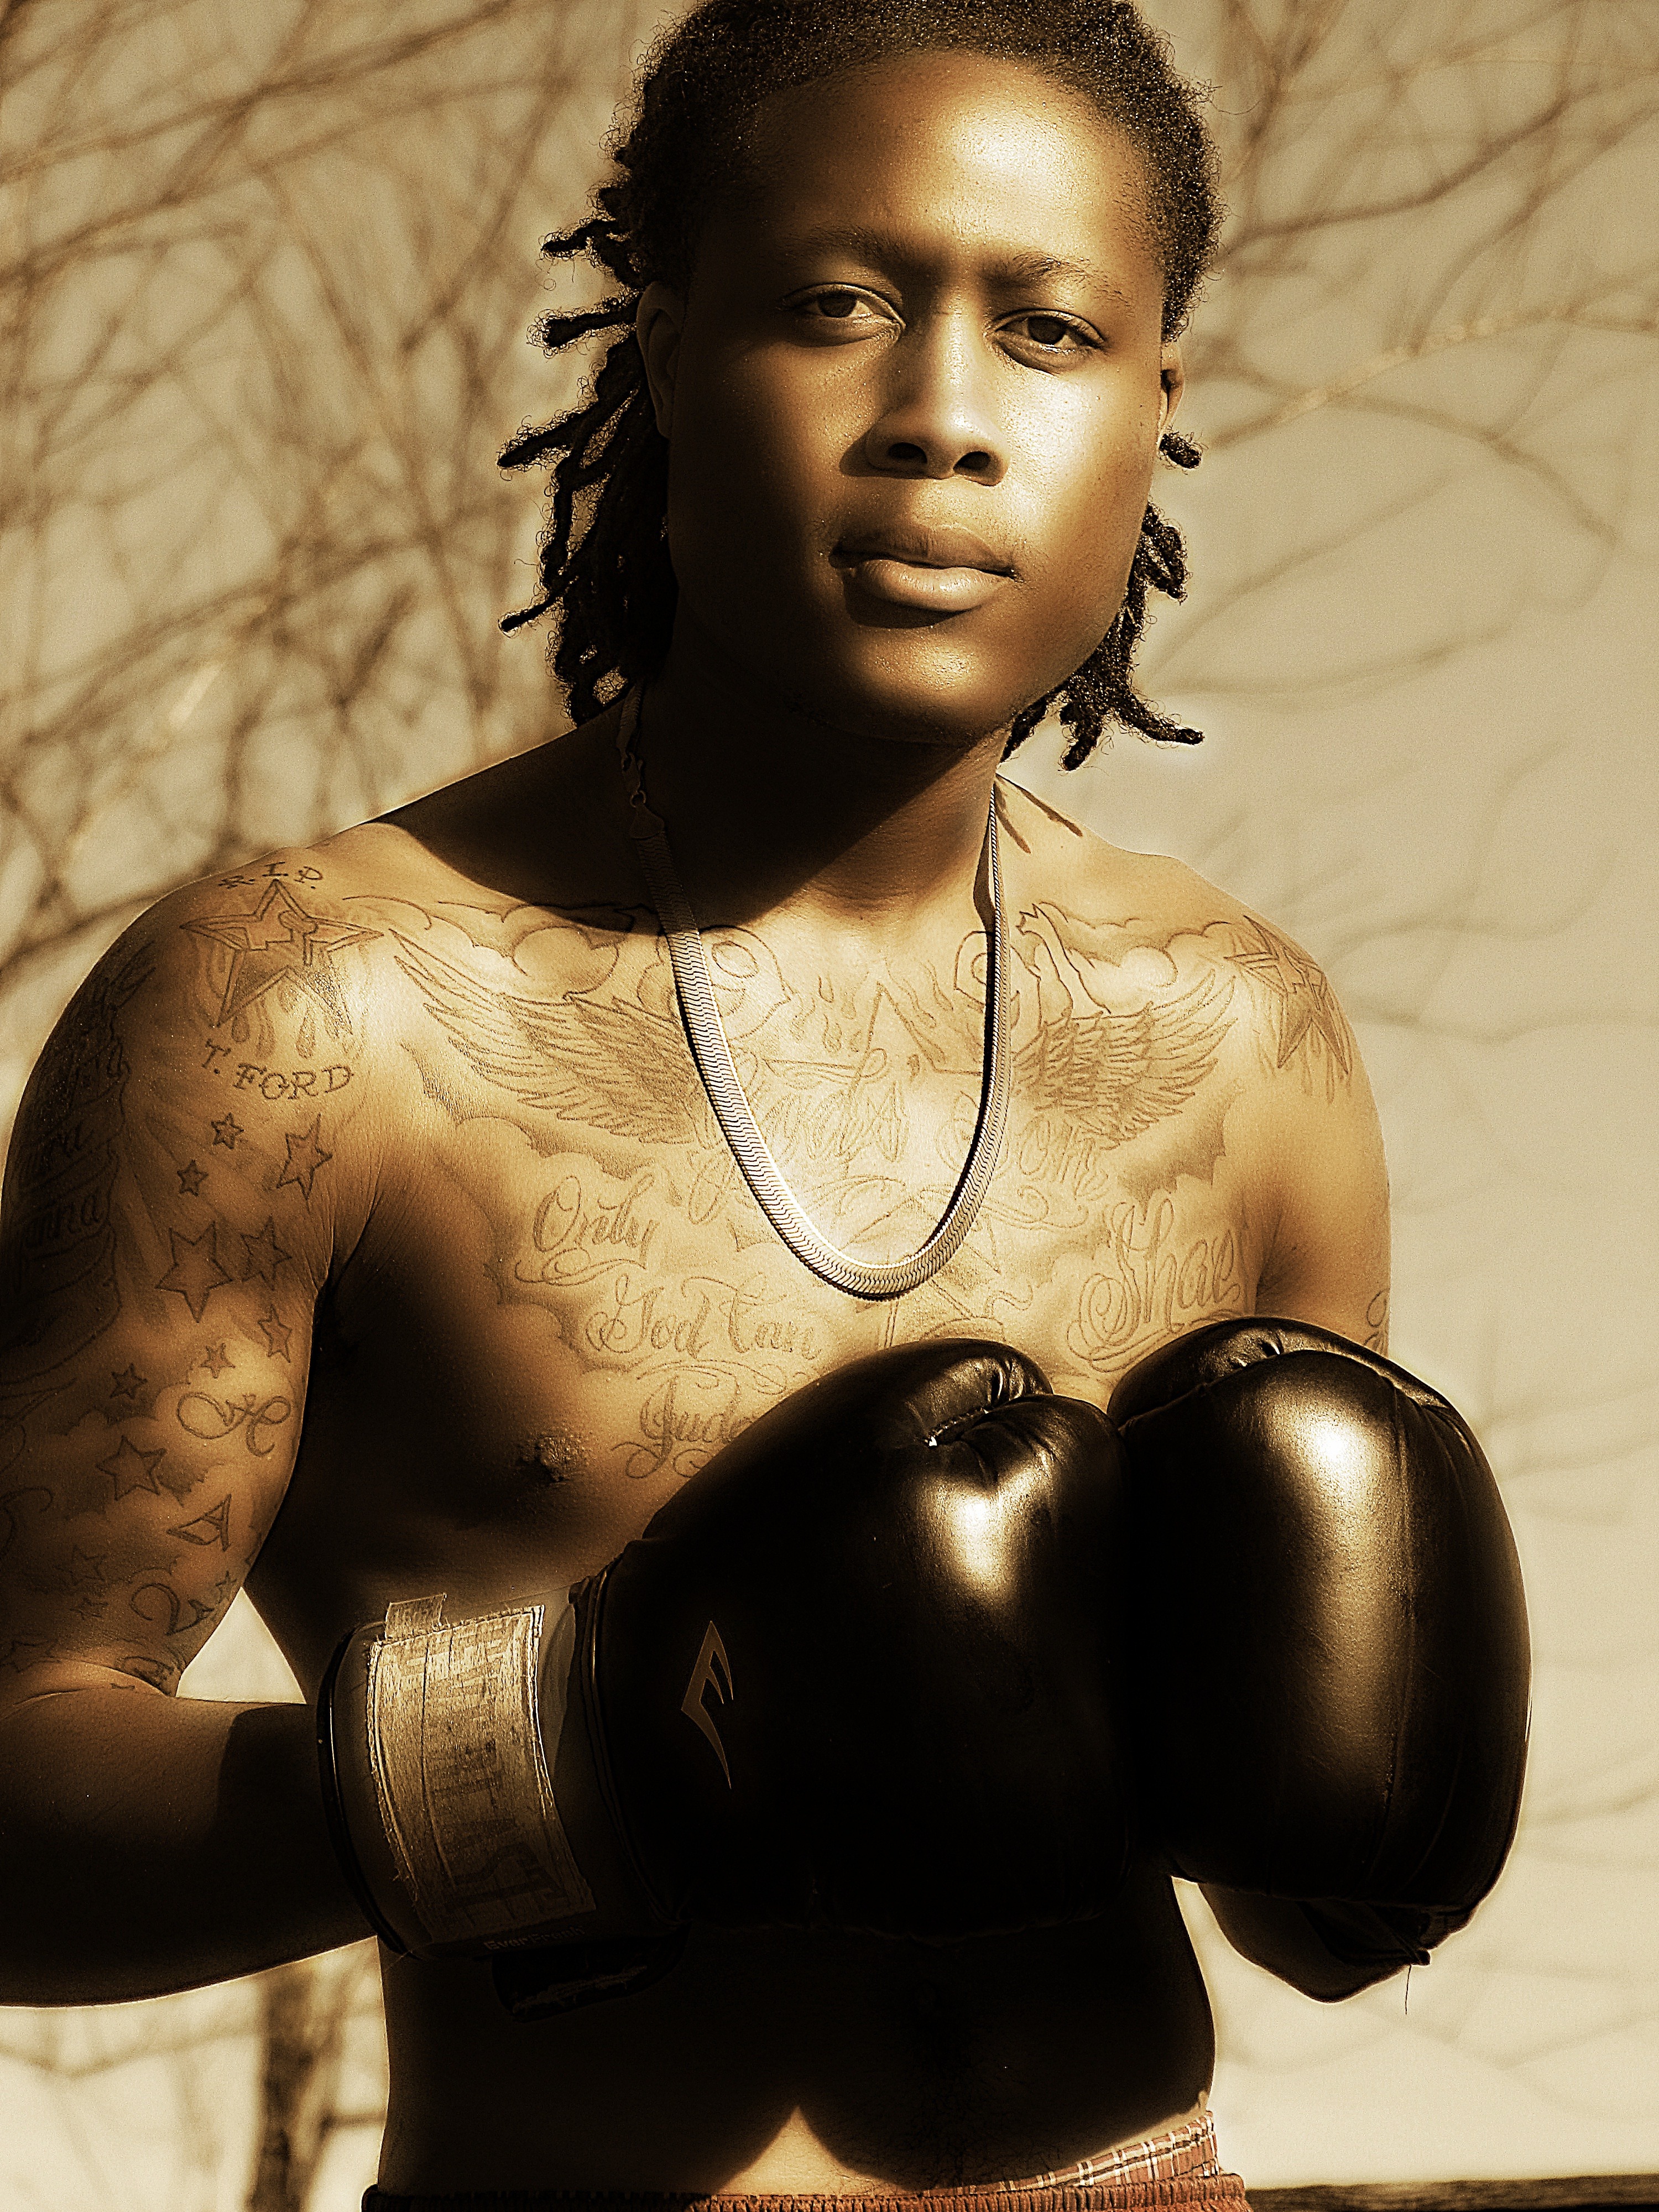
man, person, sport, boy, trunk, male, portrait, model, tattoo, sitting, lady, arm, muscle, boxer, chest, human body, fight, beauty, gloves, abdomen, photo shoot, barechestedness, human positions, art model, amatuer